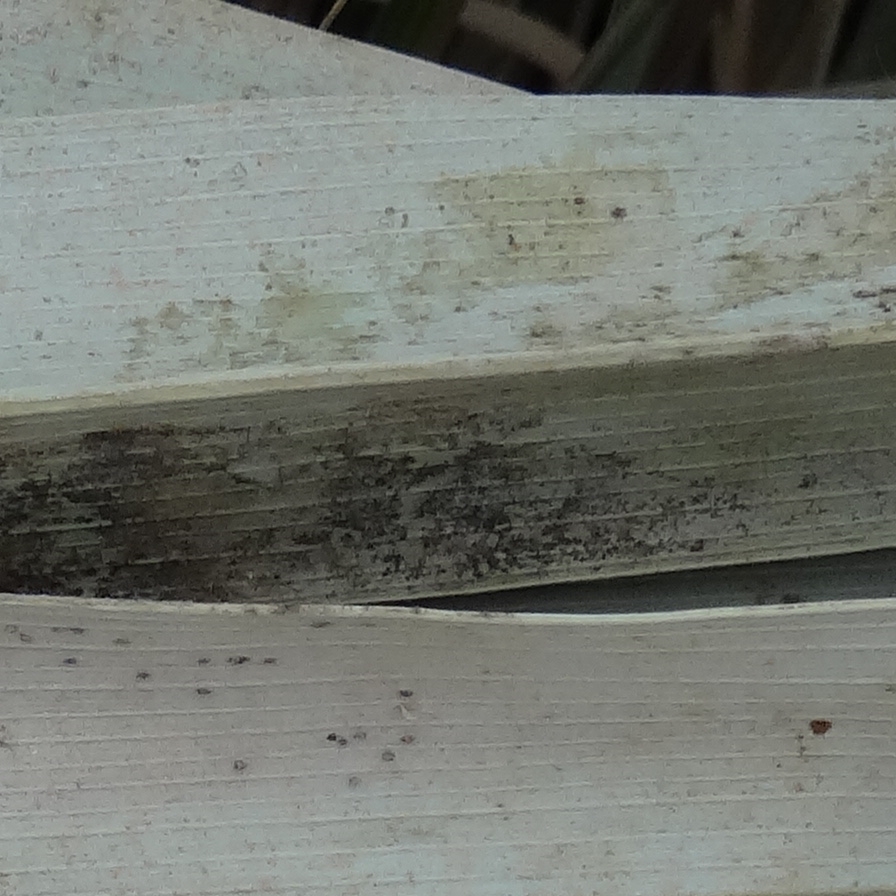
Label: Honey